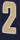
Number: 2